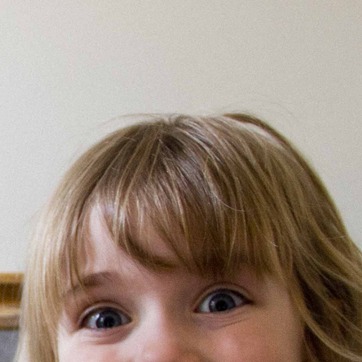
Material: hair